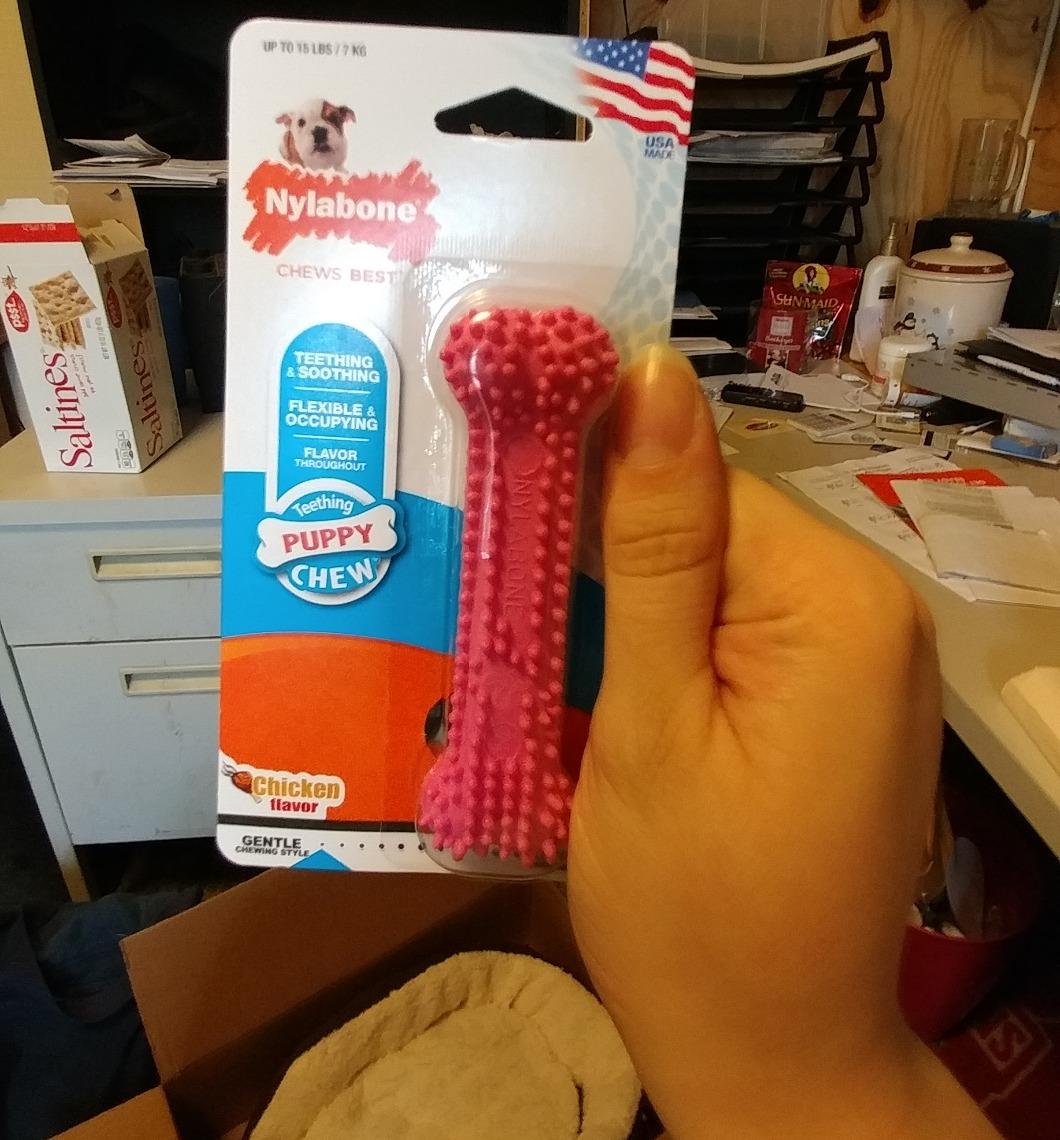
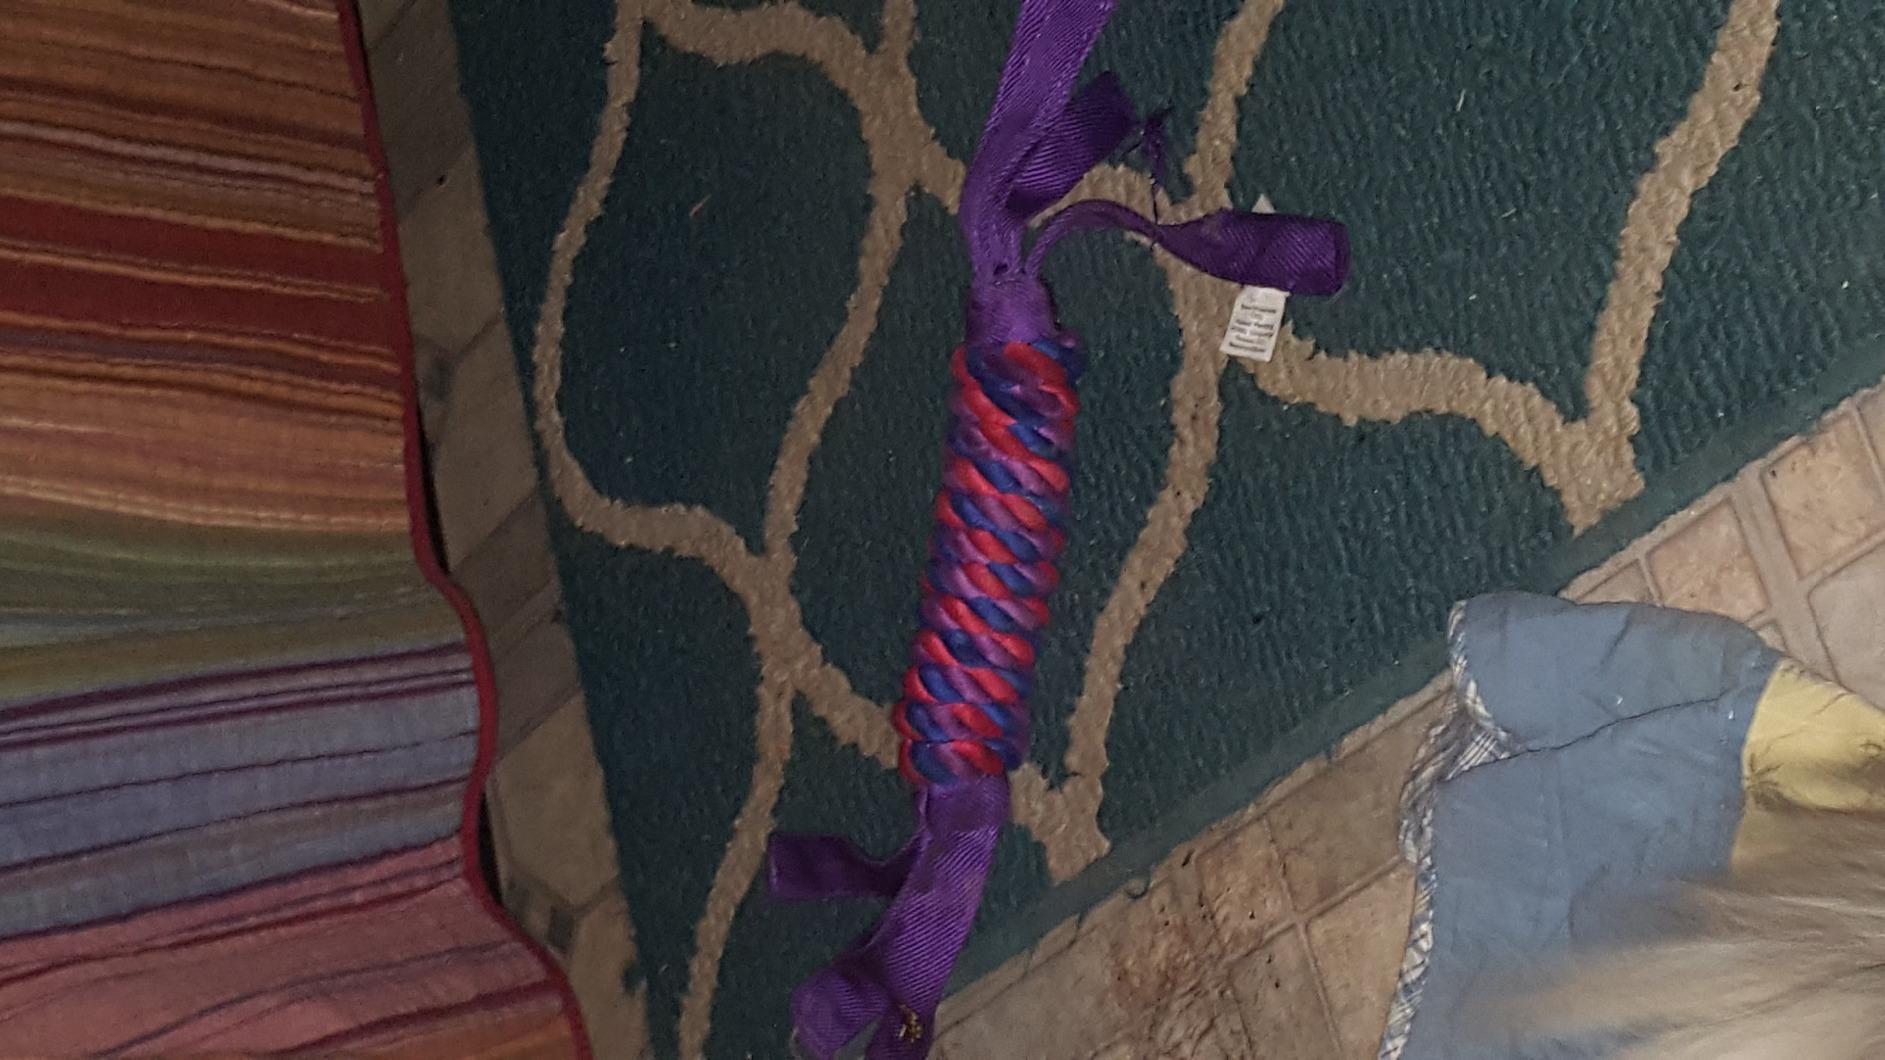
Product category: items_toy
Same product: no